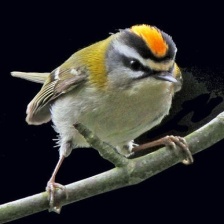
Species: COMMON FIRECREST
Scientific name: REGULUS IGNICAPILLA